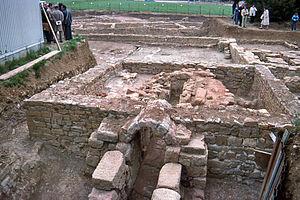
Cet article recense les monuments historiques de l'Aveyron, en France.
La céramique sigillée est une céramique fine destinée au service à table caractéristique de l'Antiquité romaine. Elle se caractérise par un vernis rouge grésé cuit en atmosphère oxydante, plus ou moins clair et par des décors en relief, moulés, imprimés ou rapportés. Certaines pièces portent des estampilles d’où elle tire son nom, sigillée venant de sigillum, le sceau. Ce type de poterie rencontra un très grand succès dans le monde méditerranéen à partir du règne d'Auguste.